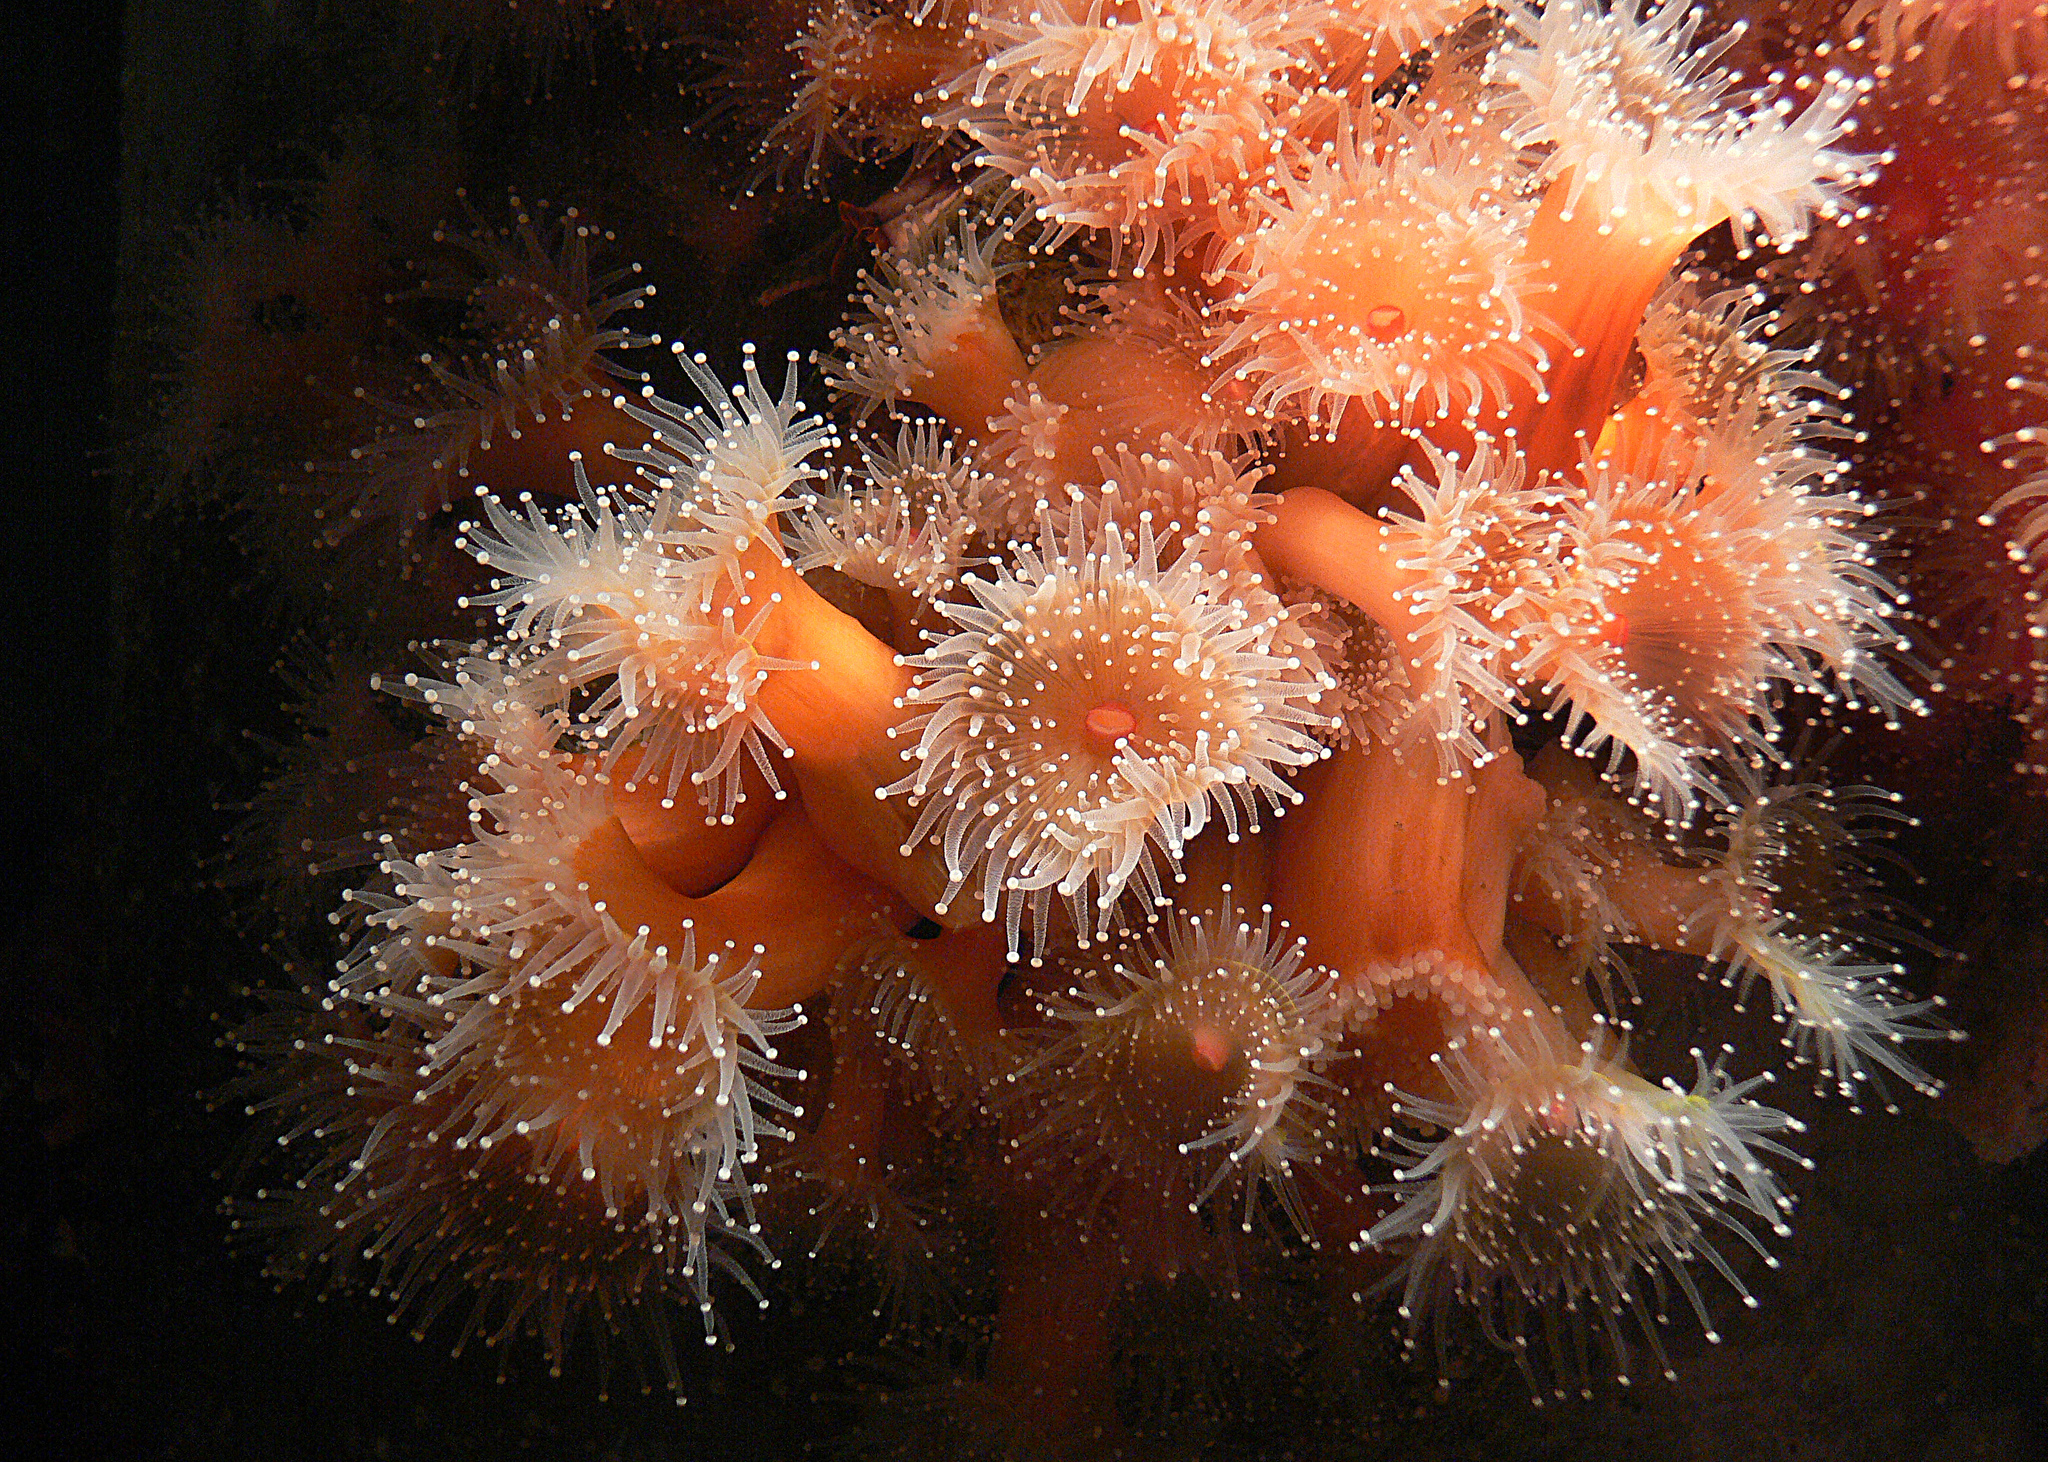
nature, underwater, biology, jellyfish, fish, coral, invertebrate, close up, aquarium, cnidaria, animals, crabs, marine, fishintanks, montereyaquarium, invertebrates, anthozoa, anemones, anemone, plantsandanimals, appleanemone, fisheatinganemone, crustaceans, montereybayaquarium, californiawildlife, macro photography, organism, marine biology, marine invertebrates